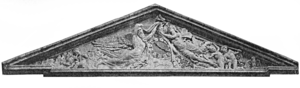
Le fronton du Château de Meslay-le-Vidame, réalisé par Jean-Joseph Carriès et Jean-Alexandre Pézieux.
Jean-Joseph-Marie Carriès est un sculpteur et céramiste français né à Lyon le 15 février 1855 et mort à Paris le 1ᵉʳ juillet 1894.